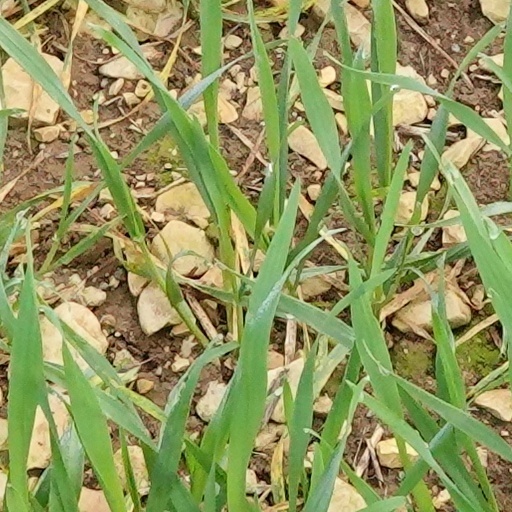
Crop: wheat